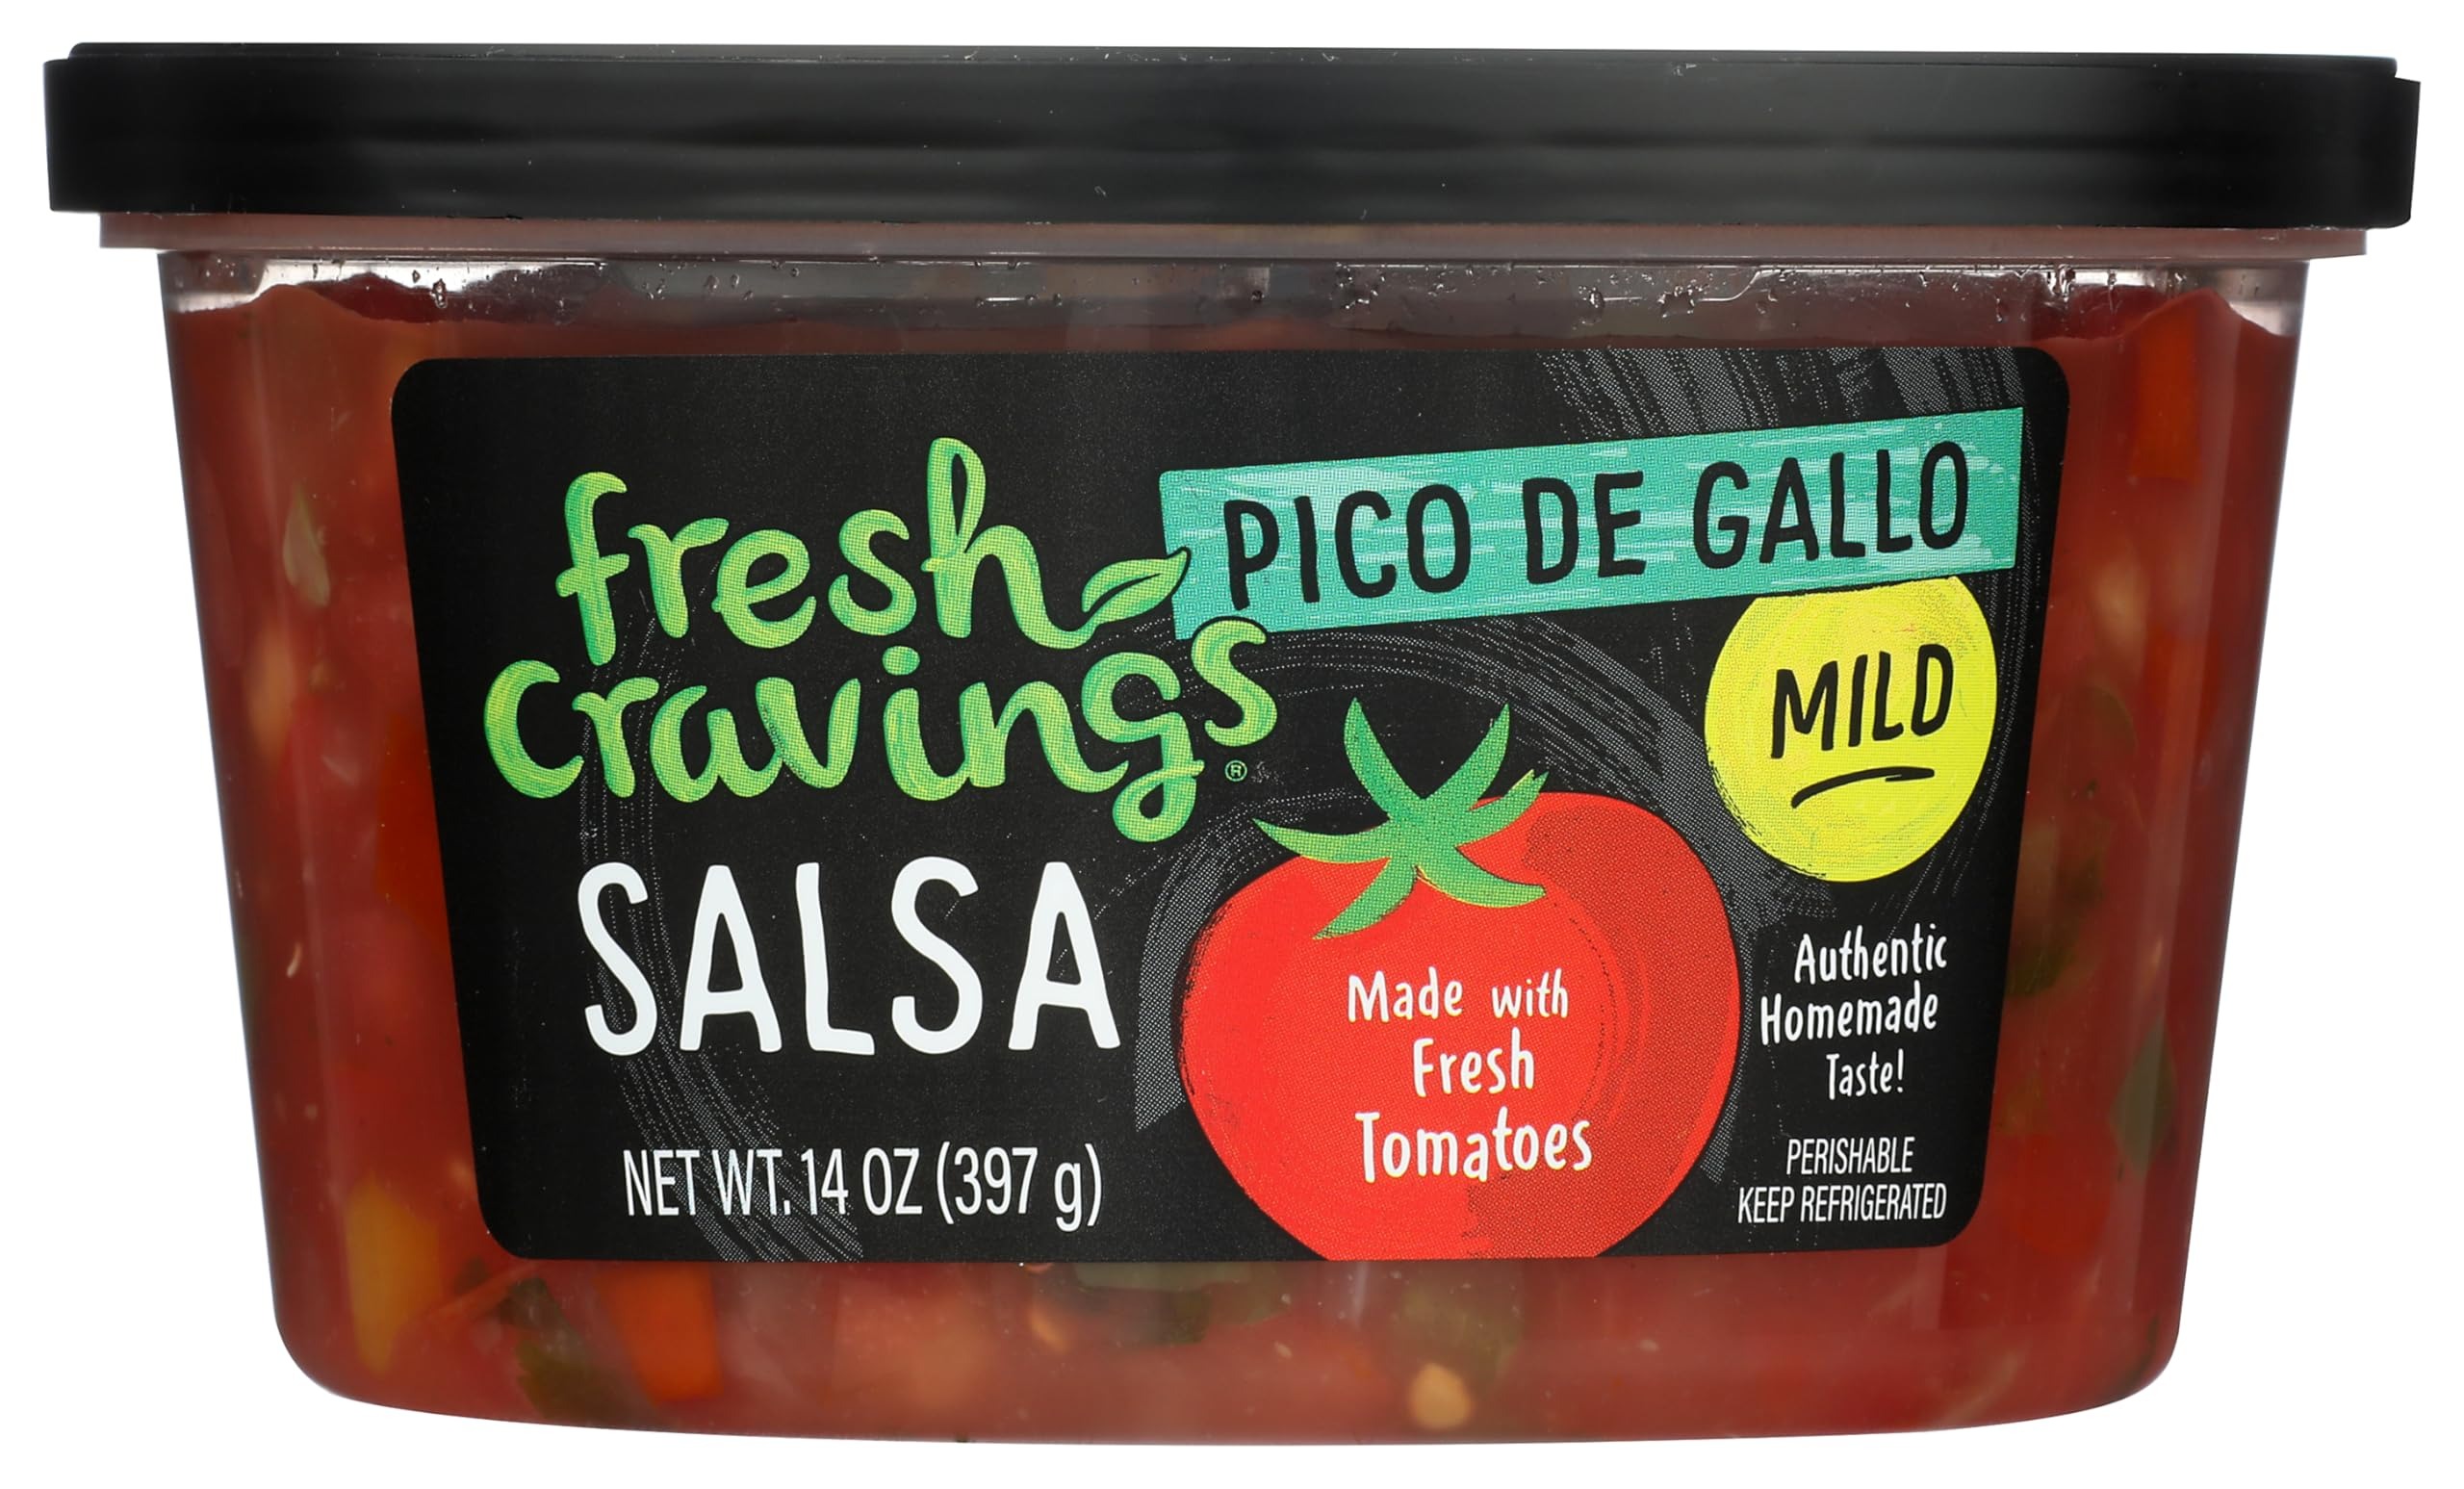
Item Name: Fresh Cravings, Salsa Pico De Gallo Mild, 14 Ounce
Product Description: Authentic homemade taste! Family owned. how2recycle.info. www.freshcravings.com. Come hang out with us! Facebook. Instagram. Pinterent. Twitter. www.freshcravings.com. For questions or information please email us at info(at)freshcravings.com.
Value: 14.0
Unit: Ounce

Price: 3.48